Phrurolithus festivus

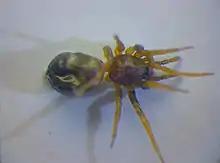
Prepared female in the Zoological State Collection Munich with one leg missing here

In the female, according to Almquist, the carapace (dorsal shield of the prosoma, or anterior body) can have a length of 1.04 up to 1.35 and an average of 1.2 ± 0.06, and a width of 0.86 up to 1.09 and an average of 0.97 ± 0.05 millimeters. The ratio between the length and width of the carapace is 1.16 to 1.34 in the female, with an average value here of 1.23 ± 0.05. The carapace is also inclined at 52 degrees in the female.